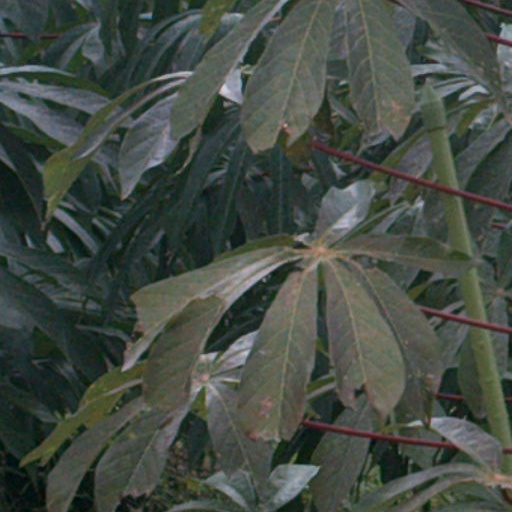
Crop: cassava